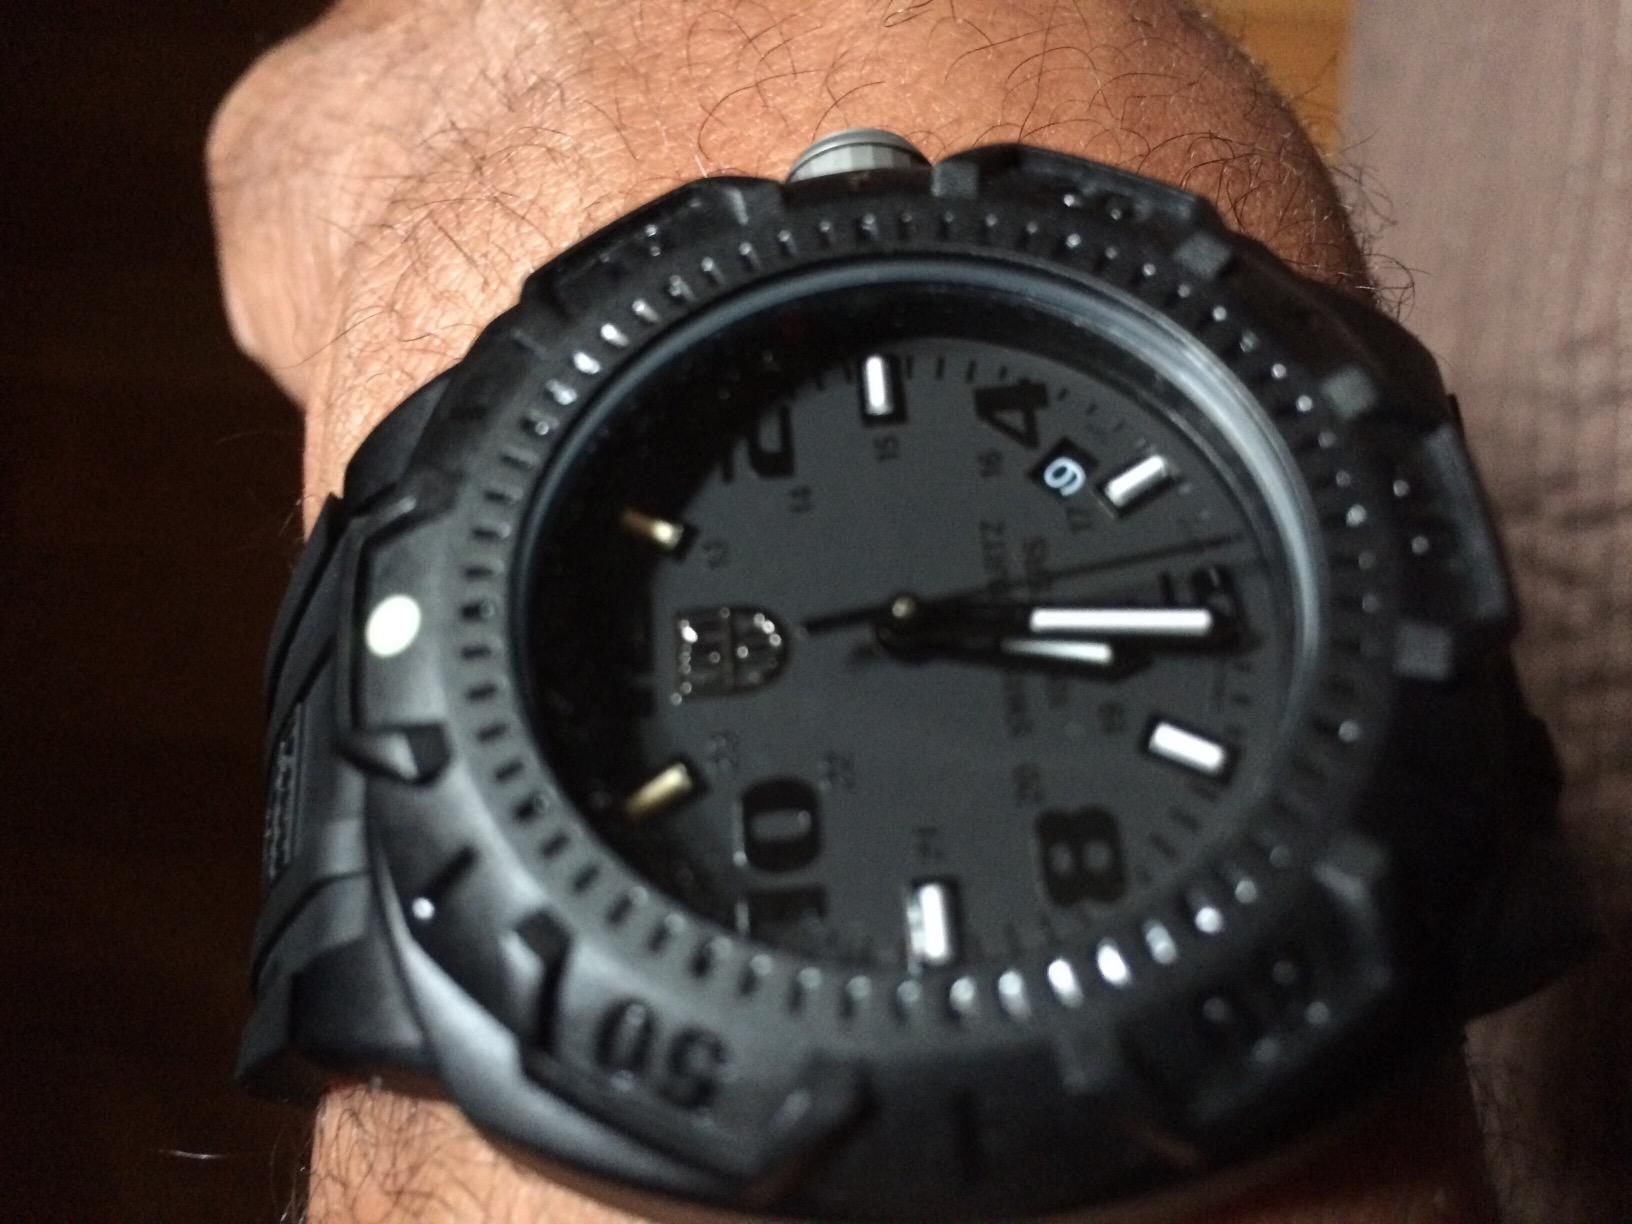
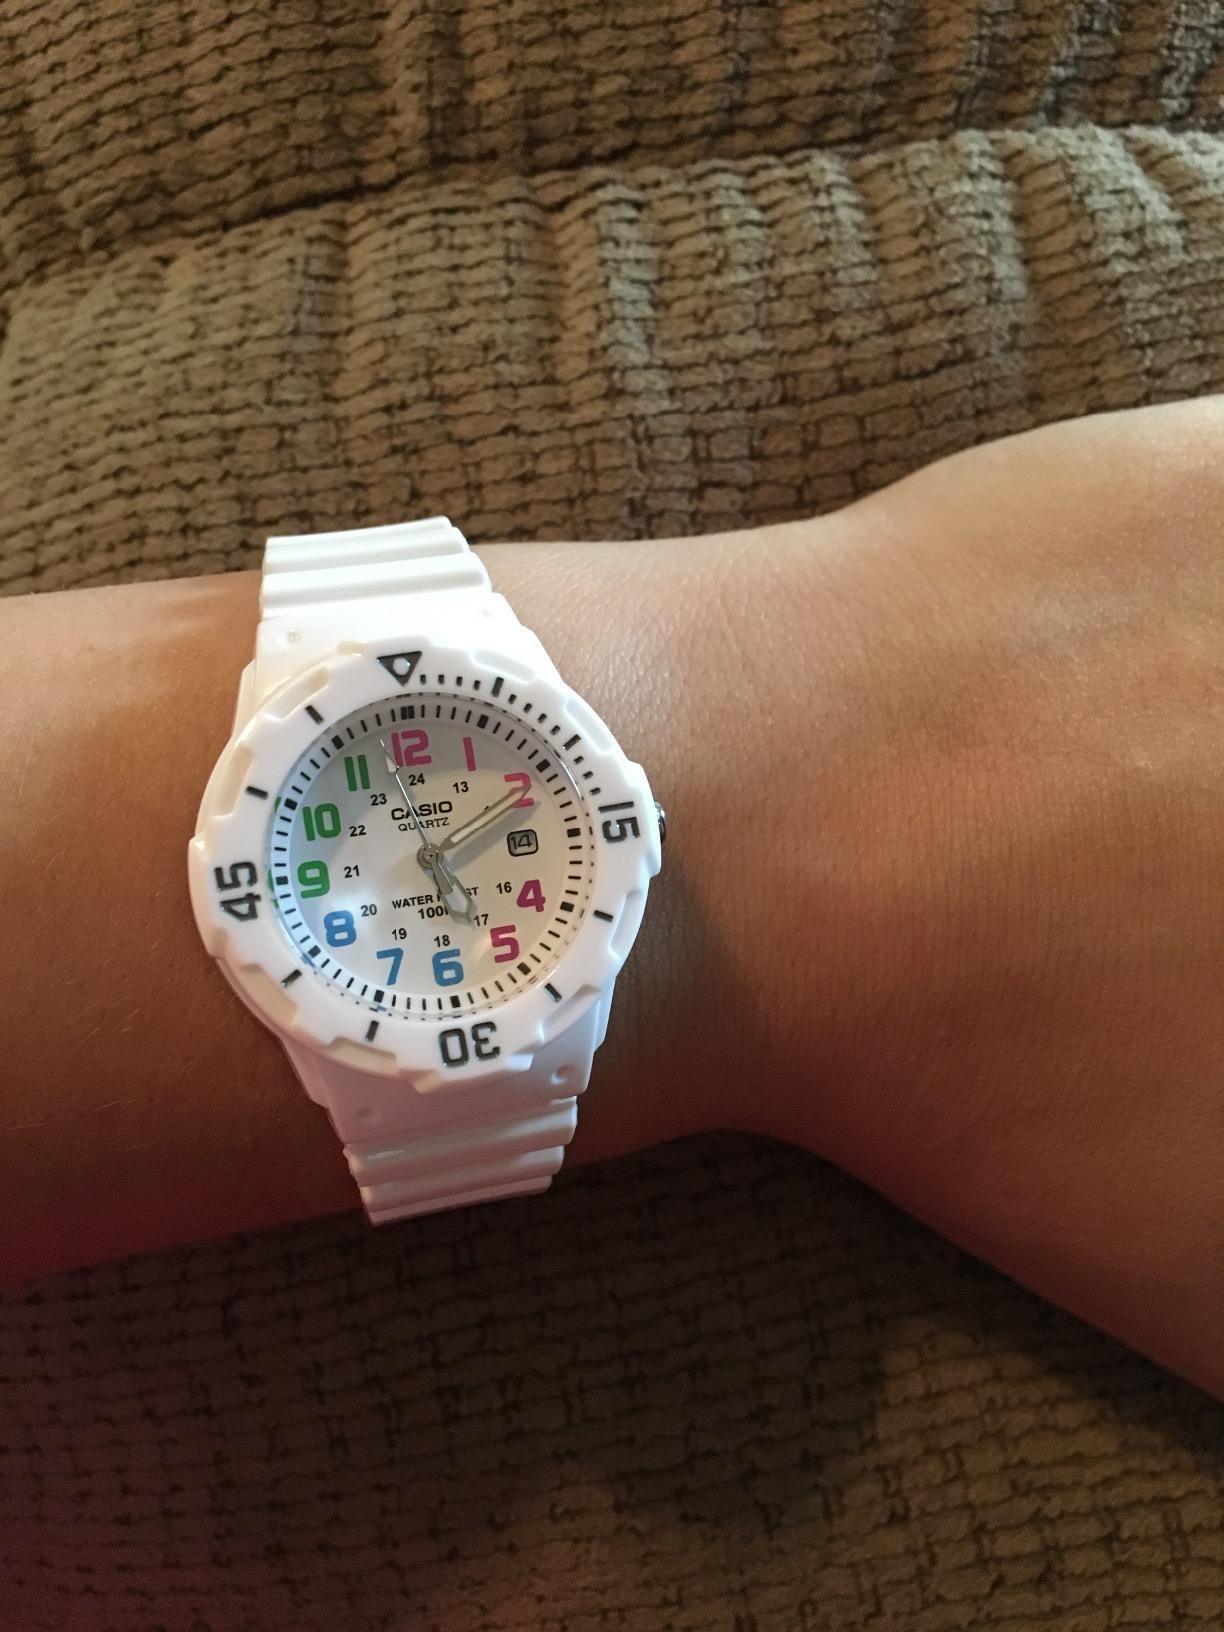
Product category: accessories_watch
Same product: no